Charles Norris (Royal Navy officer)

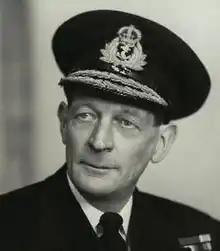
Norris 1950

Vice-Admiral Sir Charles Fred Wivell Norris KBE CB DSO (16 December 1900 – 17 December 1989) was a Royal Navy officer who went on to be Commander-in-Chief, Far East Fleet.